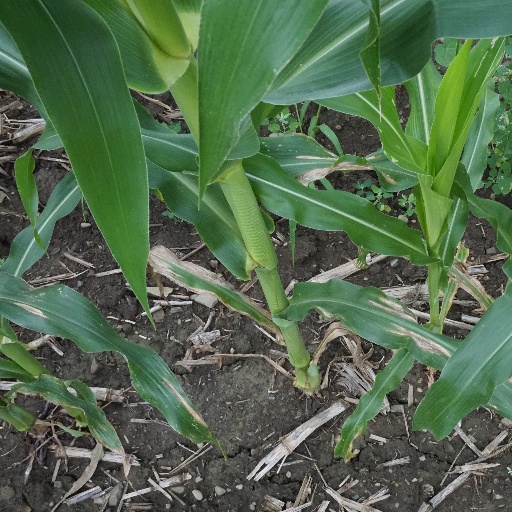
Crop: maize; corn